Wireless Festival

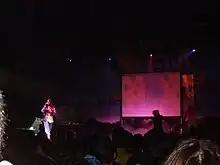
M.I.A. performing on the XFM stage in 2005

The first festival took place in June 2005 and was in Hyde Park only. Tickets were £35 a day. Some of the acts on the line-up were (headline acts in bold):